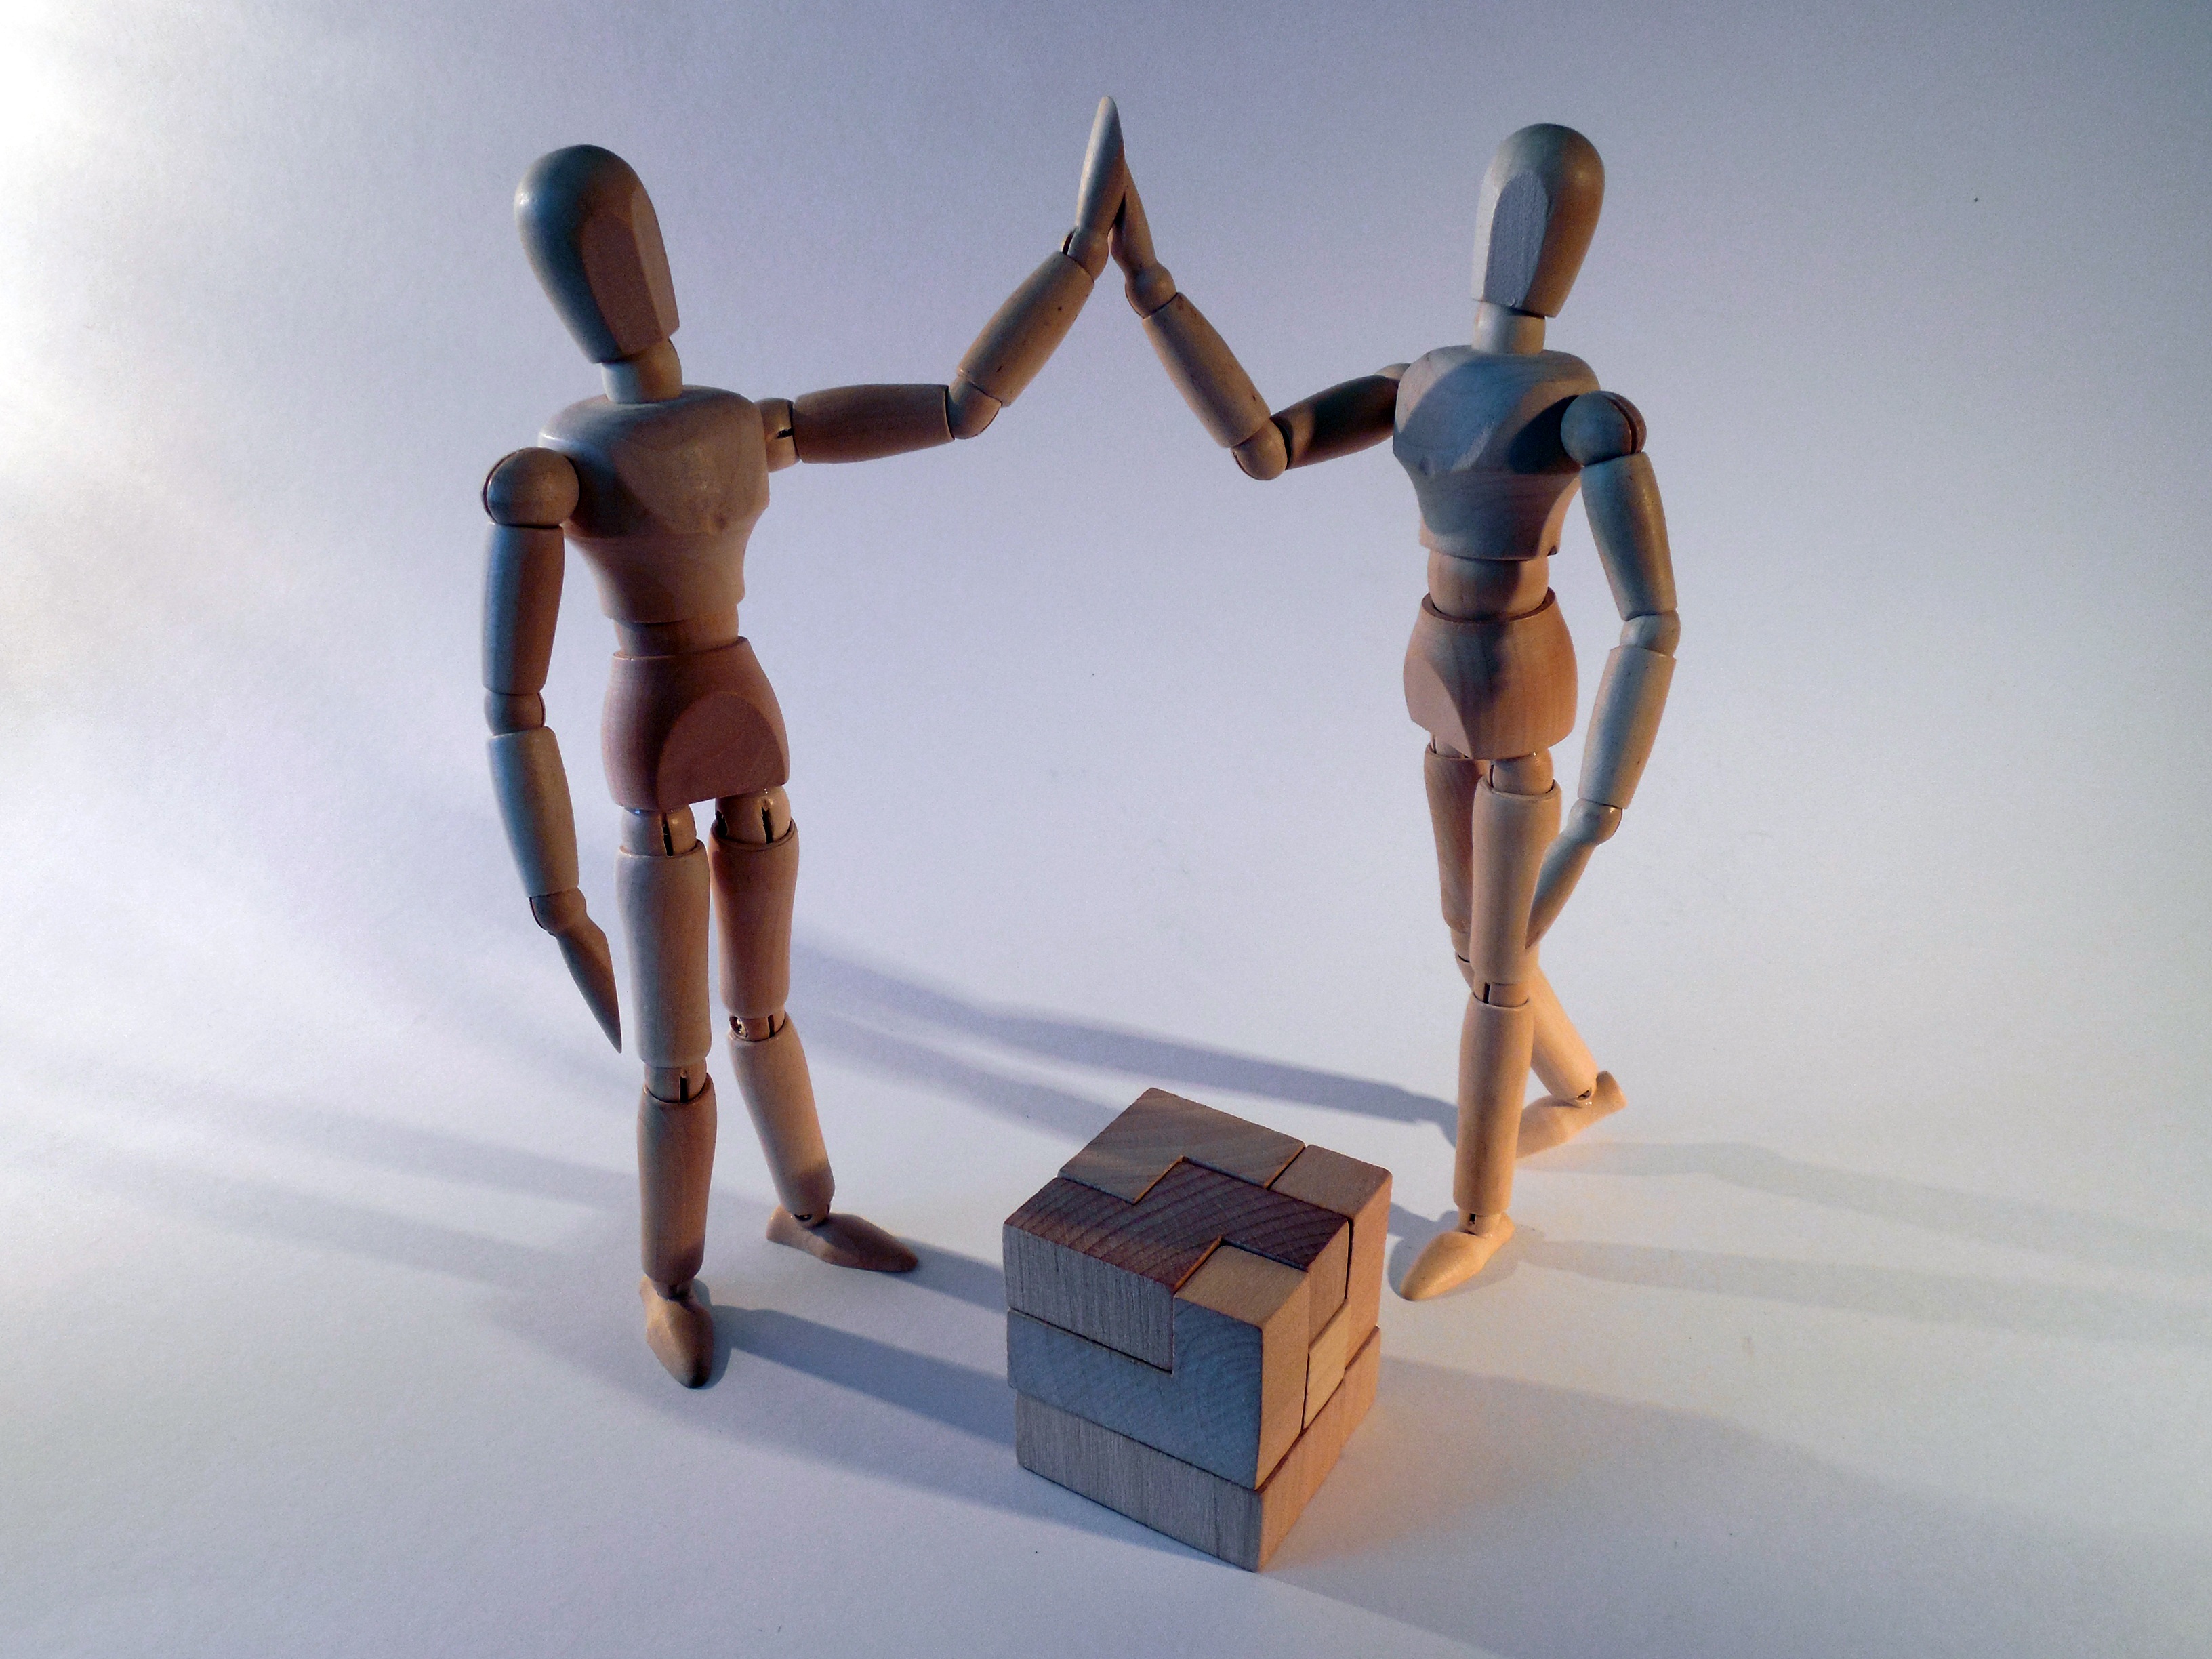
toy, sculpture, doll, figure, figurine, learn, question, puzzle, problem, solution, target, wood doll, task, puzzles, choreography, difficulty, response, problem solution, human positions, modern dance